Tonya Matthews

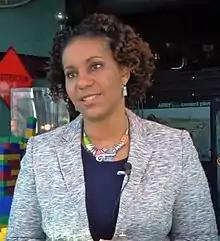
Matthews speaks for the National Assessment Governing Board in 2017

Tonya Matthews is an American biomedical engineer and administrator who serves as the Chief Executive Officer and President of the International African American Museum in Charleston, South Carolina.